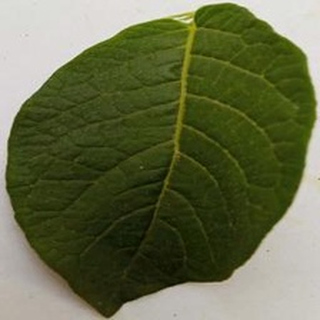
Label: healthy_potato